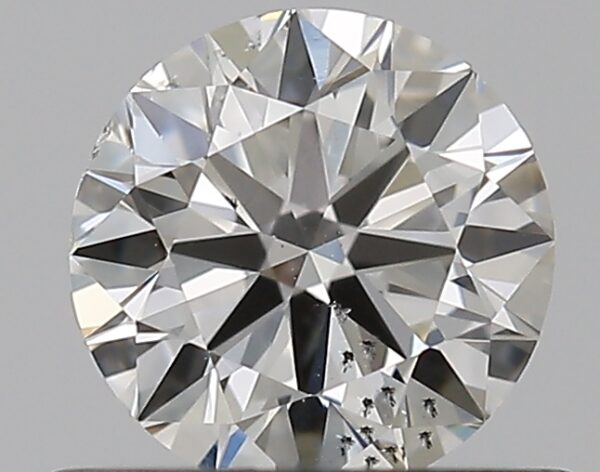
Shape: round
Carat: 0.5
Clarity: SI2
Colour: H
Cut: VG
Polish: EX
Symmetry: VG
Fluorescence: N
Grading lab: GIA
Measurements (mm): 5.03 x 5.05 x 3.09